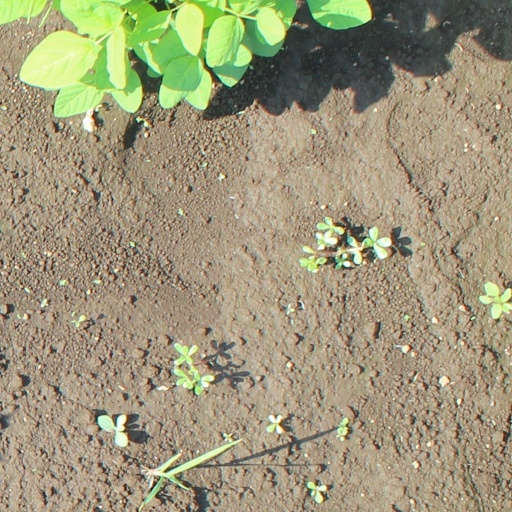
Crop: soybean